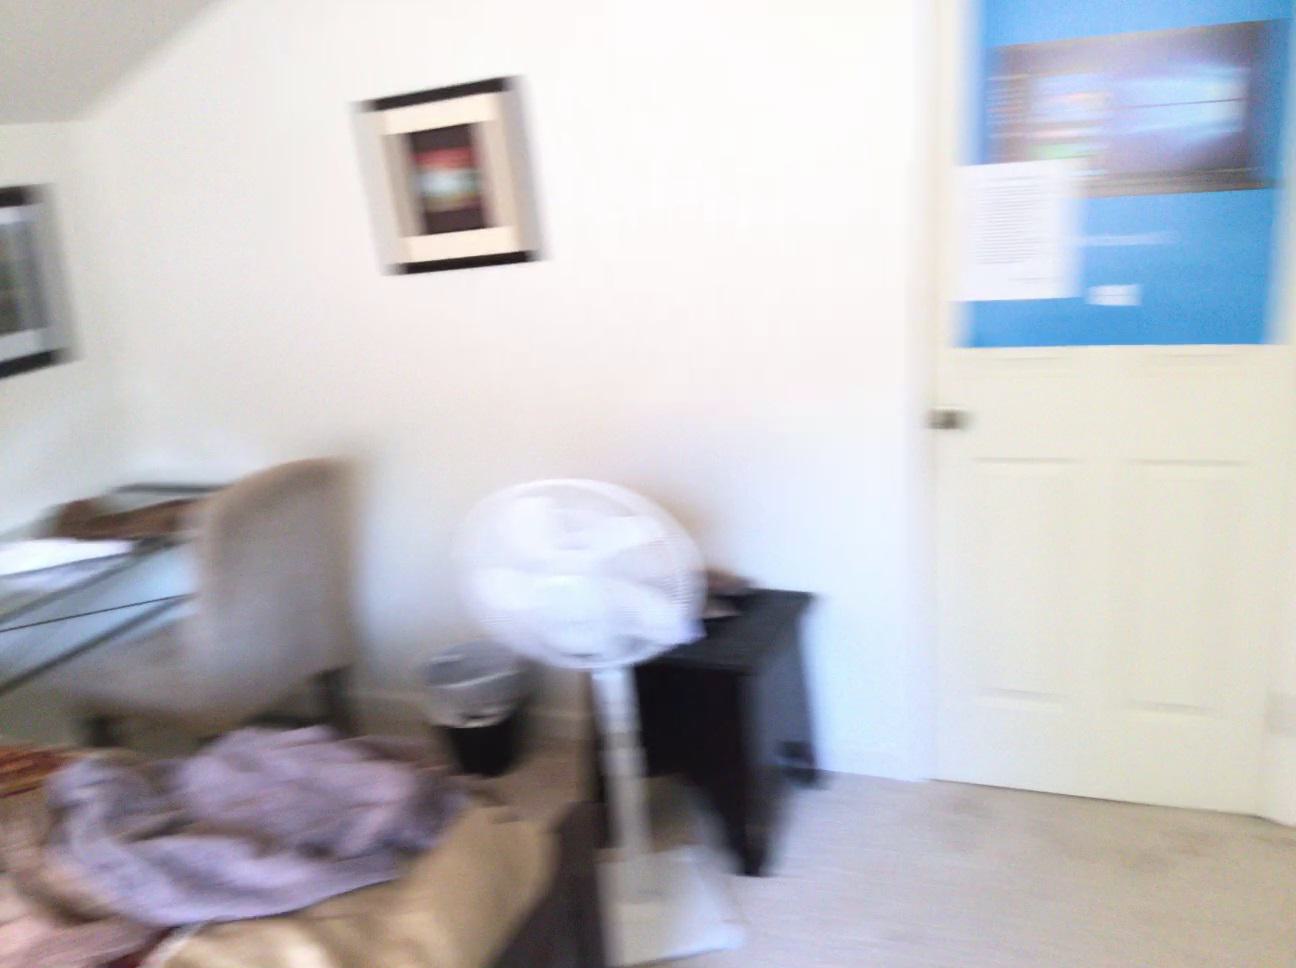
Question: Is the clothes behind the bin from the second object's perspective? Final answer should be yes or no.
Answer: No